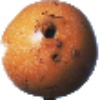
Label: Granadilla 1